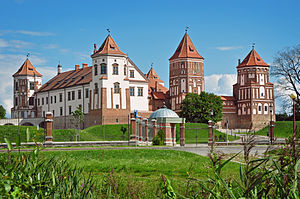
Mir slot
Mir slot er et verdensarvsted i Hviderusland nær Mir i distriktet Karelitski, Hrodna voblast.